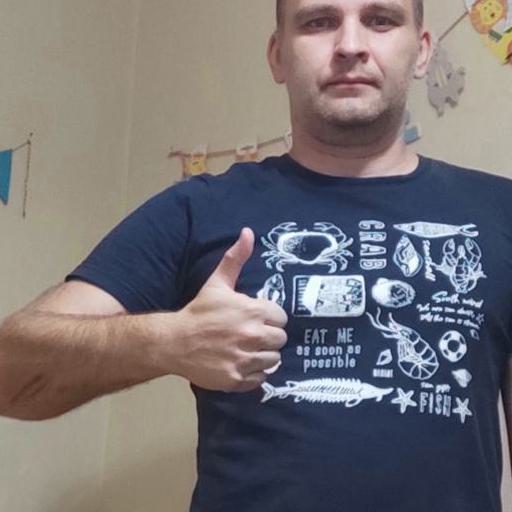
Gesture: like